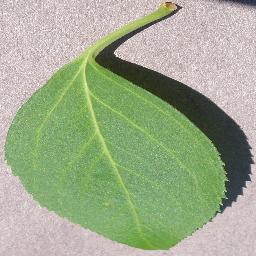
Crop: cherry
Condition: (including_sour)_healthy